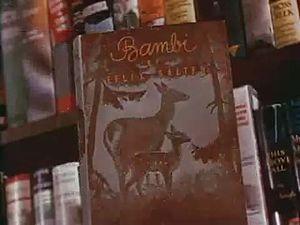
Bambi, l'histoire d'une vie dans les bois est un roman de Felix Salten paru en 1923.